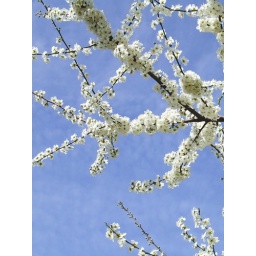
Our neighbor's tree, blossomed in white against the blue sky of a 70 degree day in April.